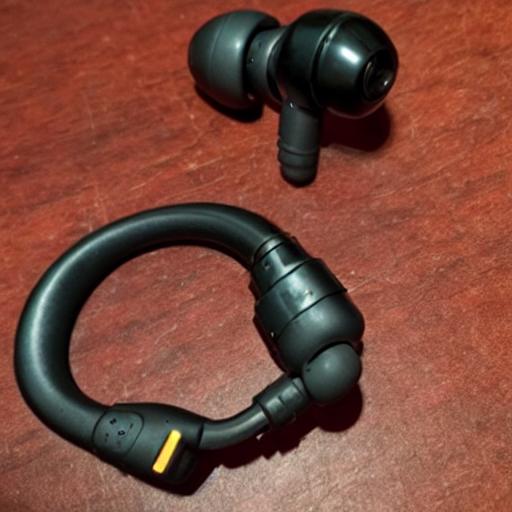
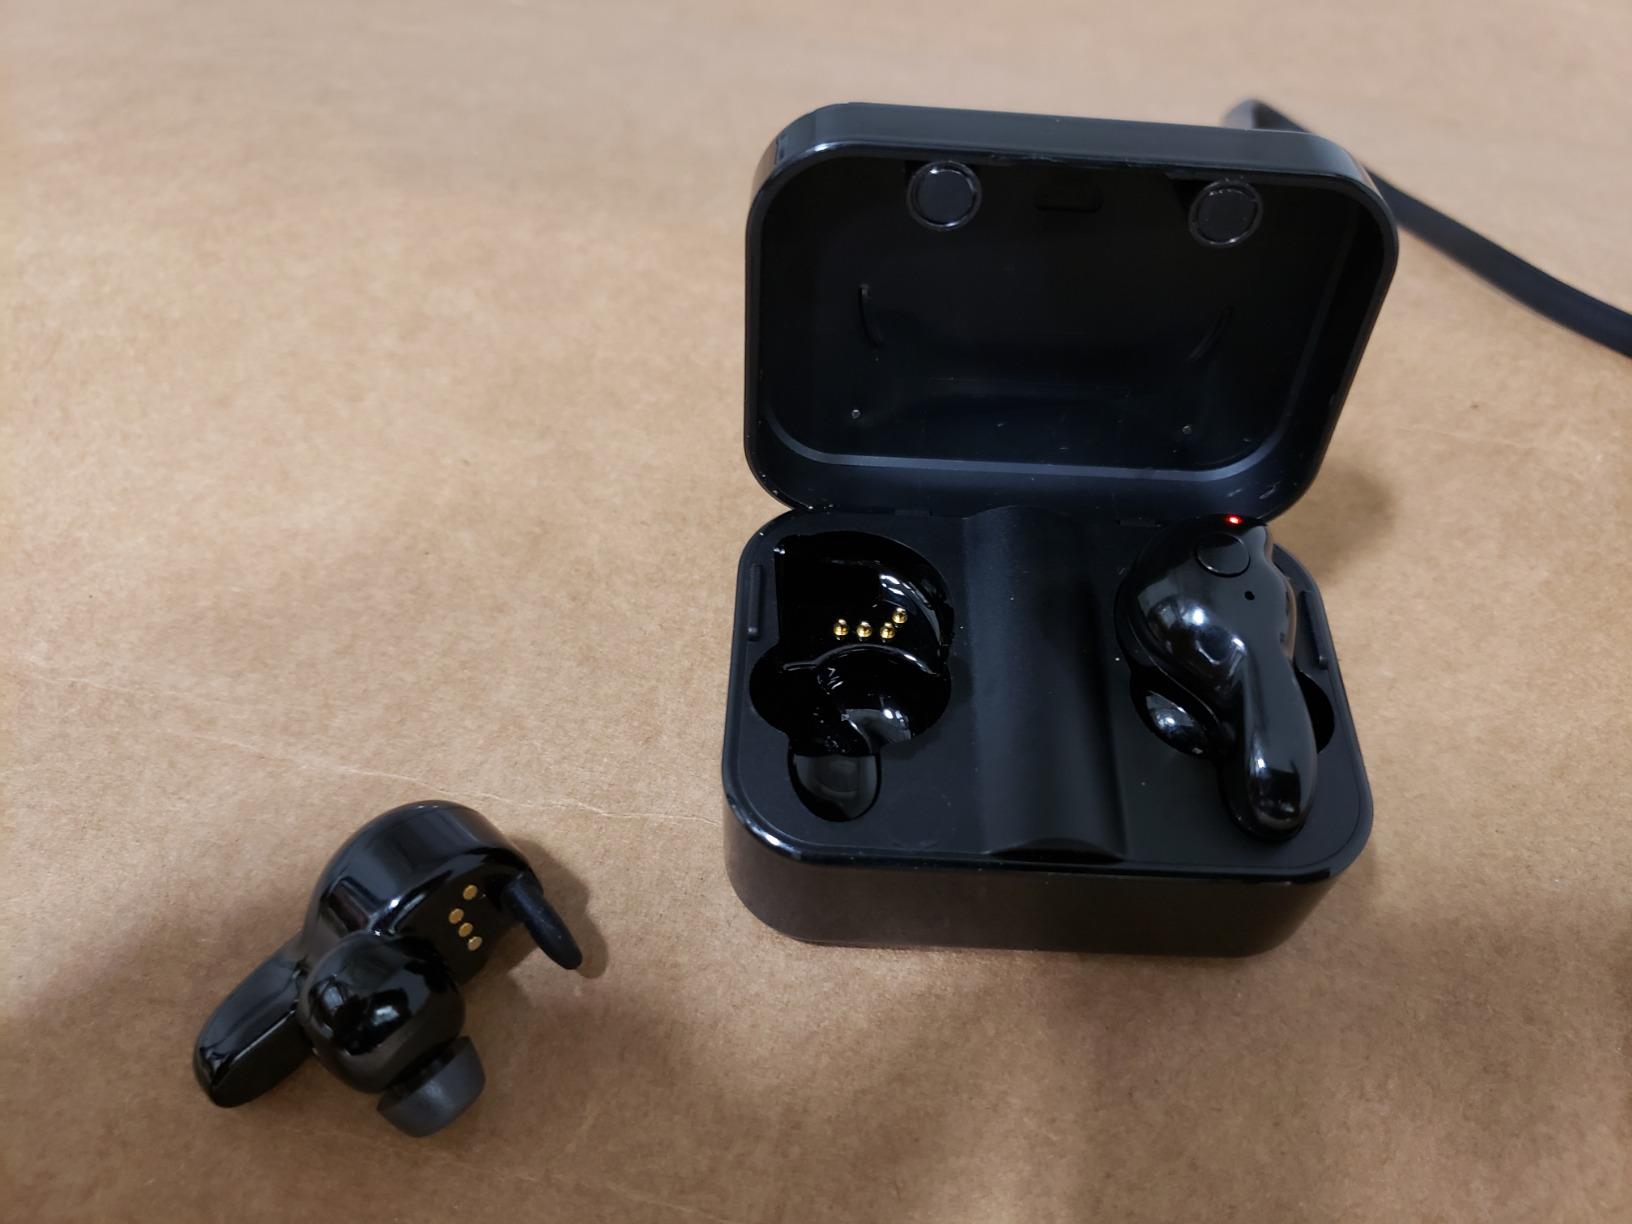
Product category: earbuds
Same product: no